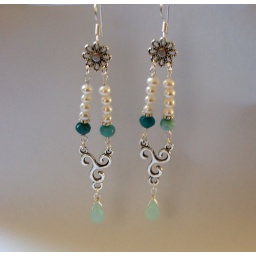
DAISIES CHANDELIER EARRINGS with pearls and green,turquoise green jade stones, green crystal drops in sterling silver